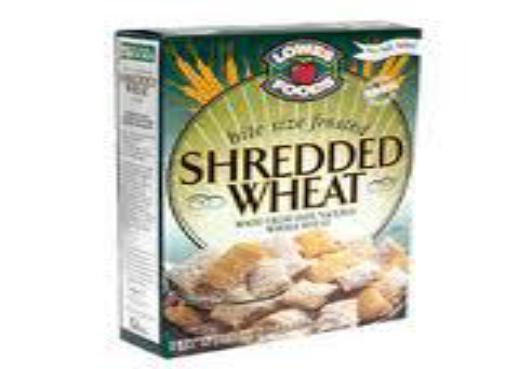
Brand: Frosted Shredded Wheat
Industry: Food